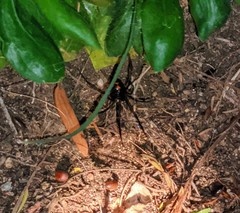
Species: Lactrodectus_hesperus